2019 Bolivian protests

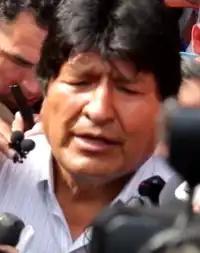
Morales on 23 October

On November 12, citing article 169 of the Constitution of Bolivia, Jeanine Áñez declared herself President of the Senate, which made her the next in line for the office of the President of Bolivia. Parliament then voted to make her president. Although the vote did not have a quorum as it was boycotted by Morales' party, Movement for Socialism, it was later upheld by the Plurinational Constitutional Tribunal.